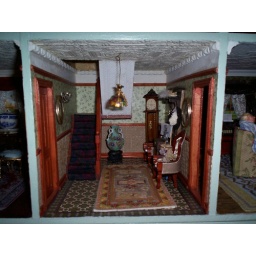
The front hall. The rugs in the house are all cross stiched